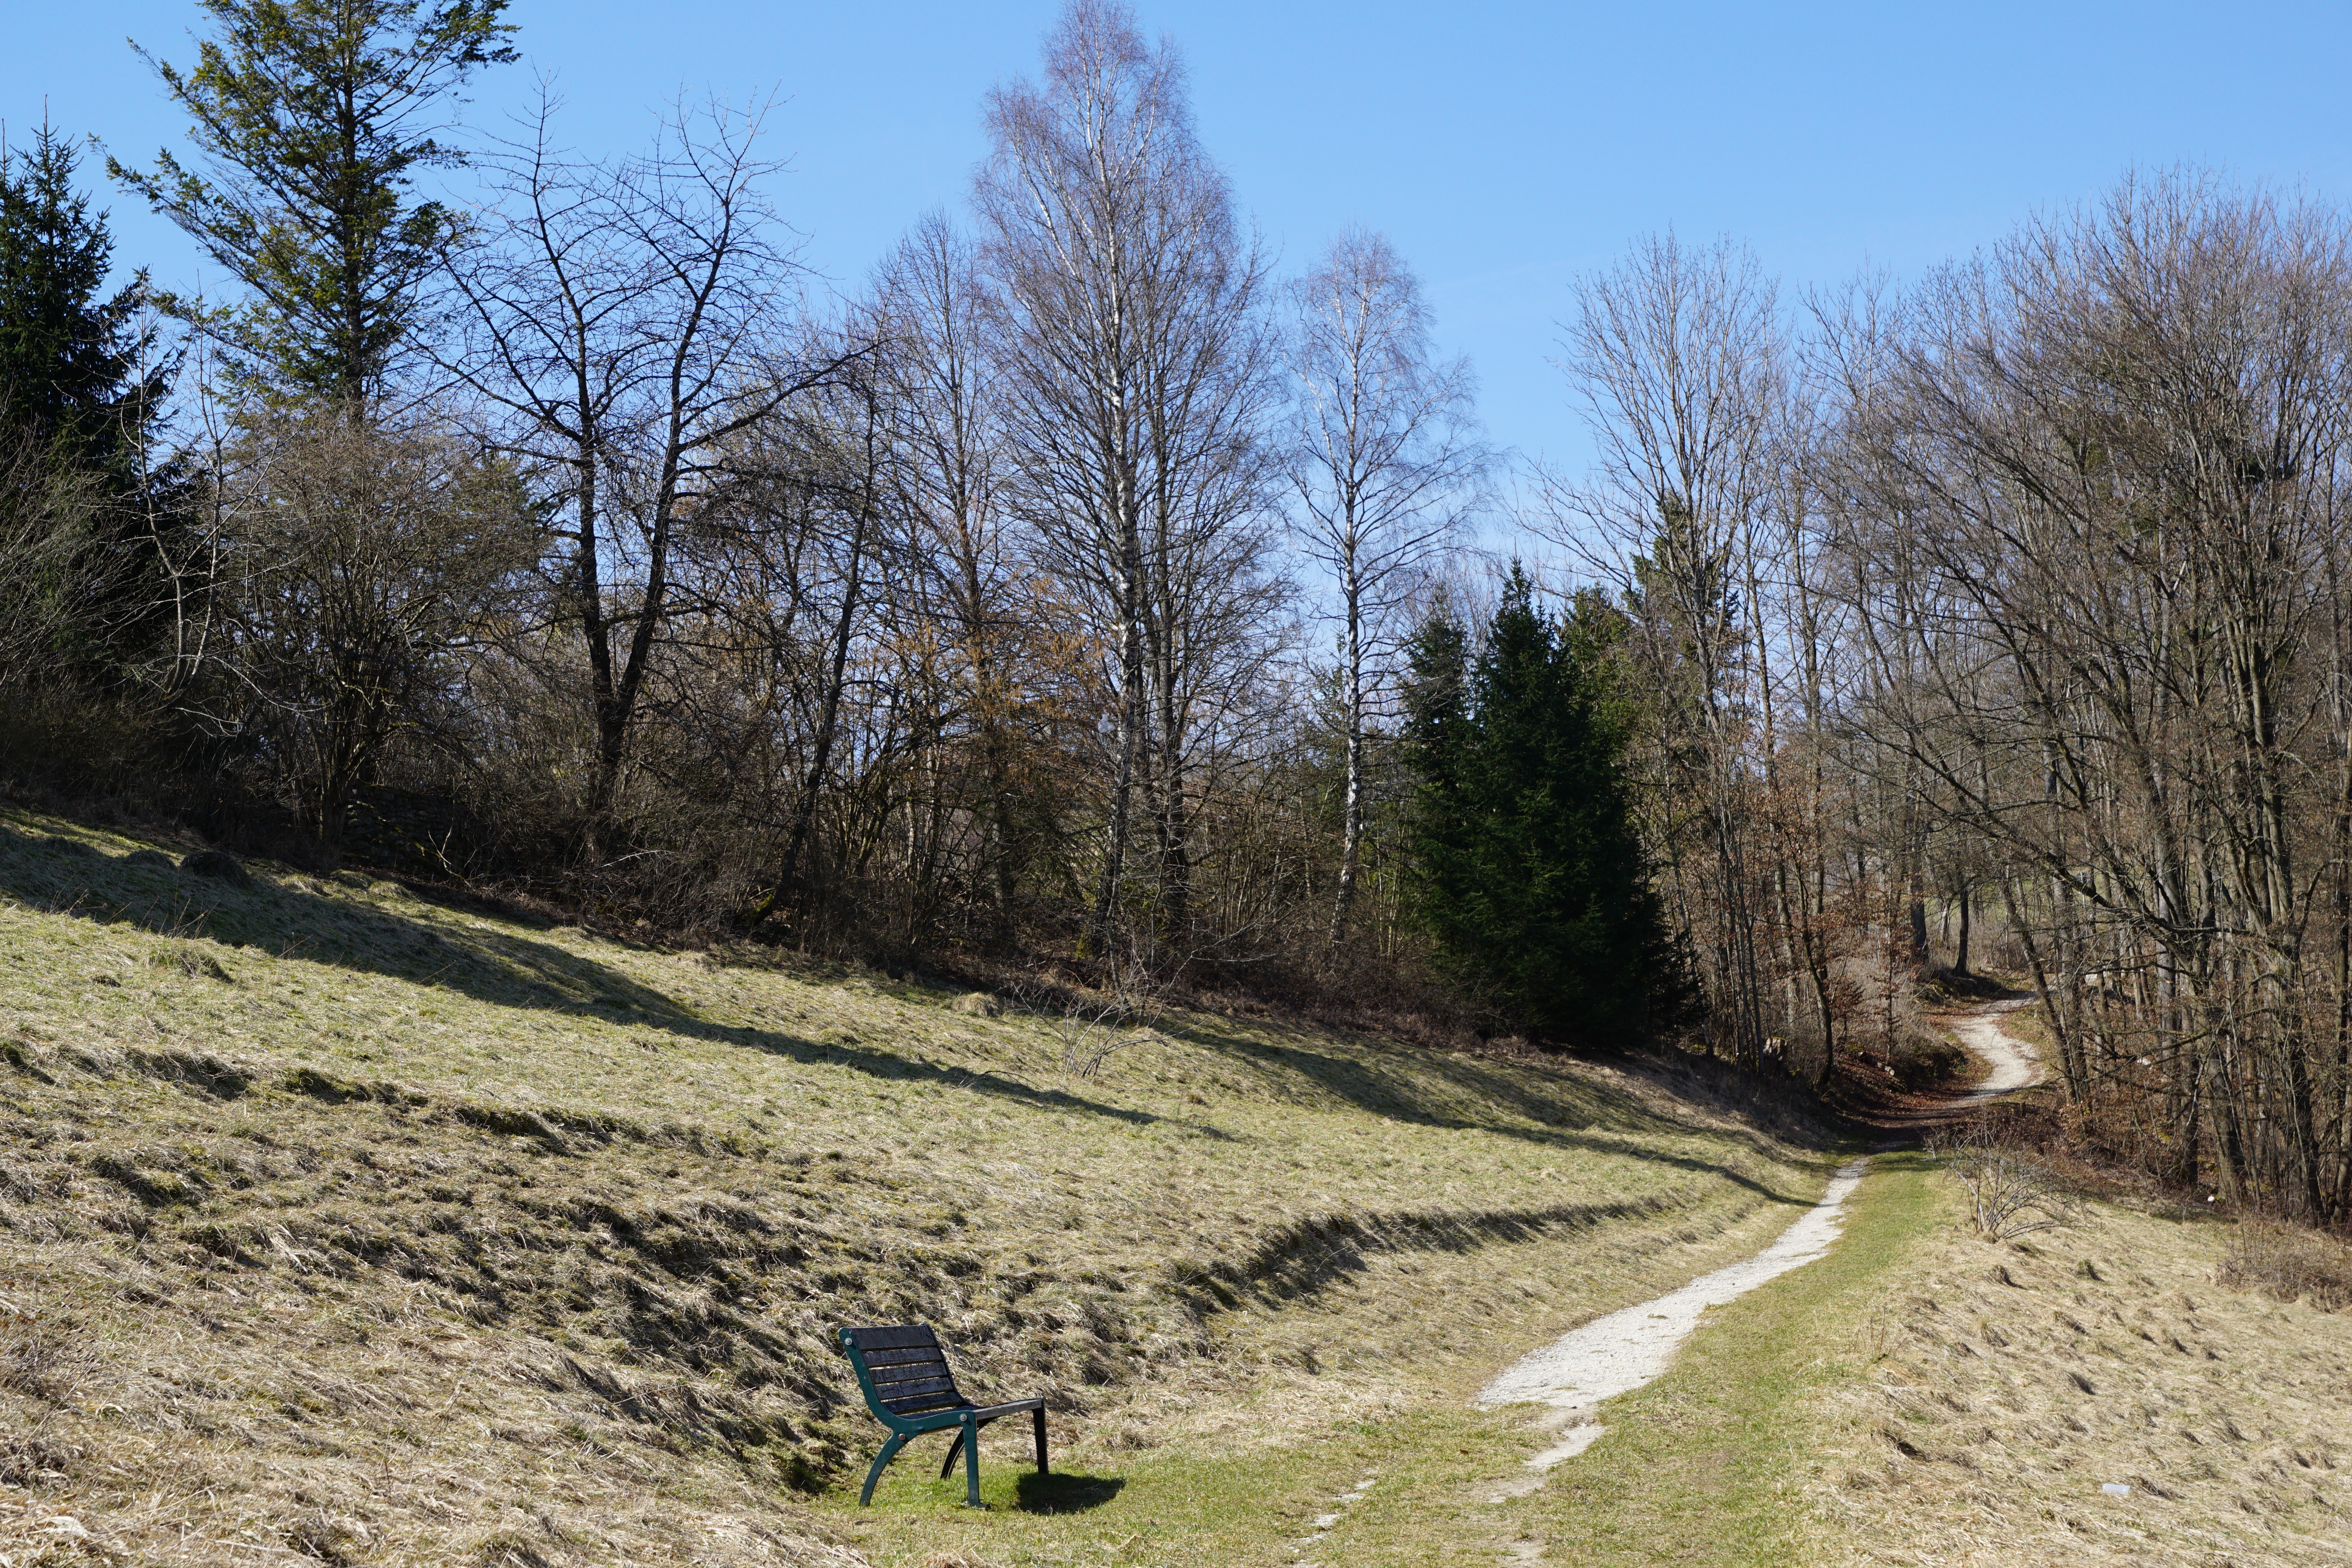
landscape, tree, nature, forest, grass, wilderness, trail, meadow, soil, ridge, germany, woodland, habitat, away, ecosystem, rural area, honing mountain, tuttlingen